Tehshik Yoon

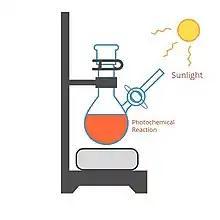
Diagram of setup using visible light (in this case, sunlight) to activate a photochemical reaction. The image includes a Schlenk flask, clamp stand, and other lab equipment.

In particular, Yoon's group aims to leverage the ability of visible light–absorbing transition metal complexes to catalyze synthetic reactions. They investigate various mechanisms of photocatalytic activation, which differ from complex to complex depending on reactivity patterns of intermediates and their ability to be activated by sources of white light, including sunlight. Traditionally, chemists have used high-energy UV light to activate simple organic molecules, but Yoon's group focuses instead on expanding the application of visible light sources to synthesize increasingly complex target molecules. By providing strategies for activation of organic substrates that do not require specialized high-pressure UV photolysis apparatuses, these procedures are rendered more environmentally-friendly and widely available to synthetic and organic chemists.